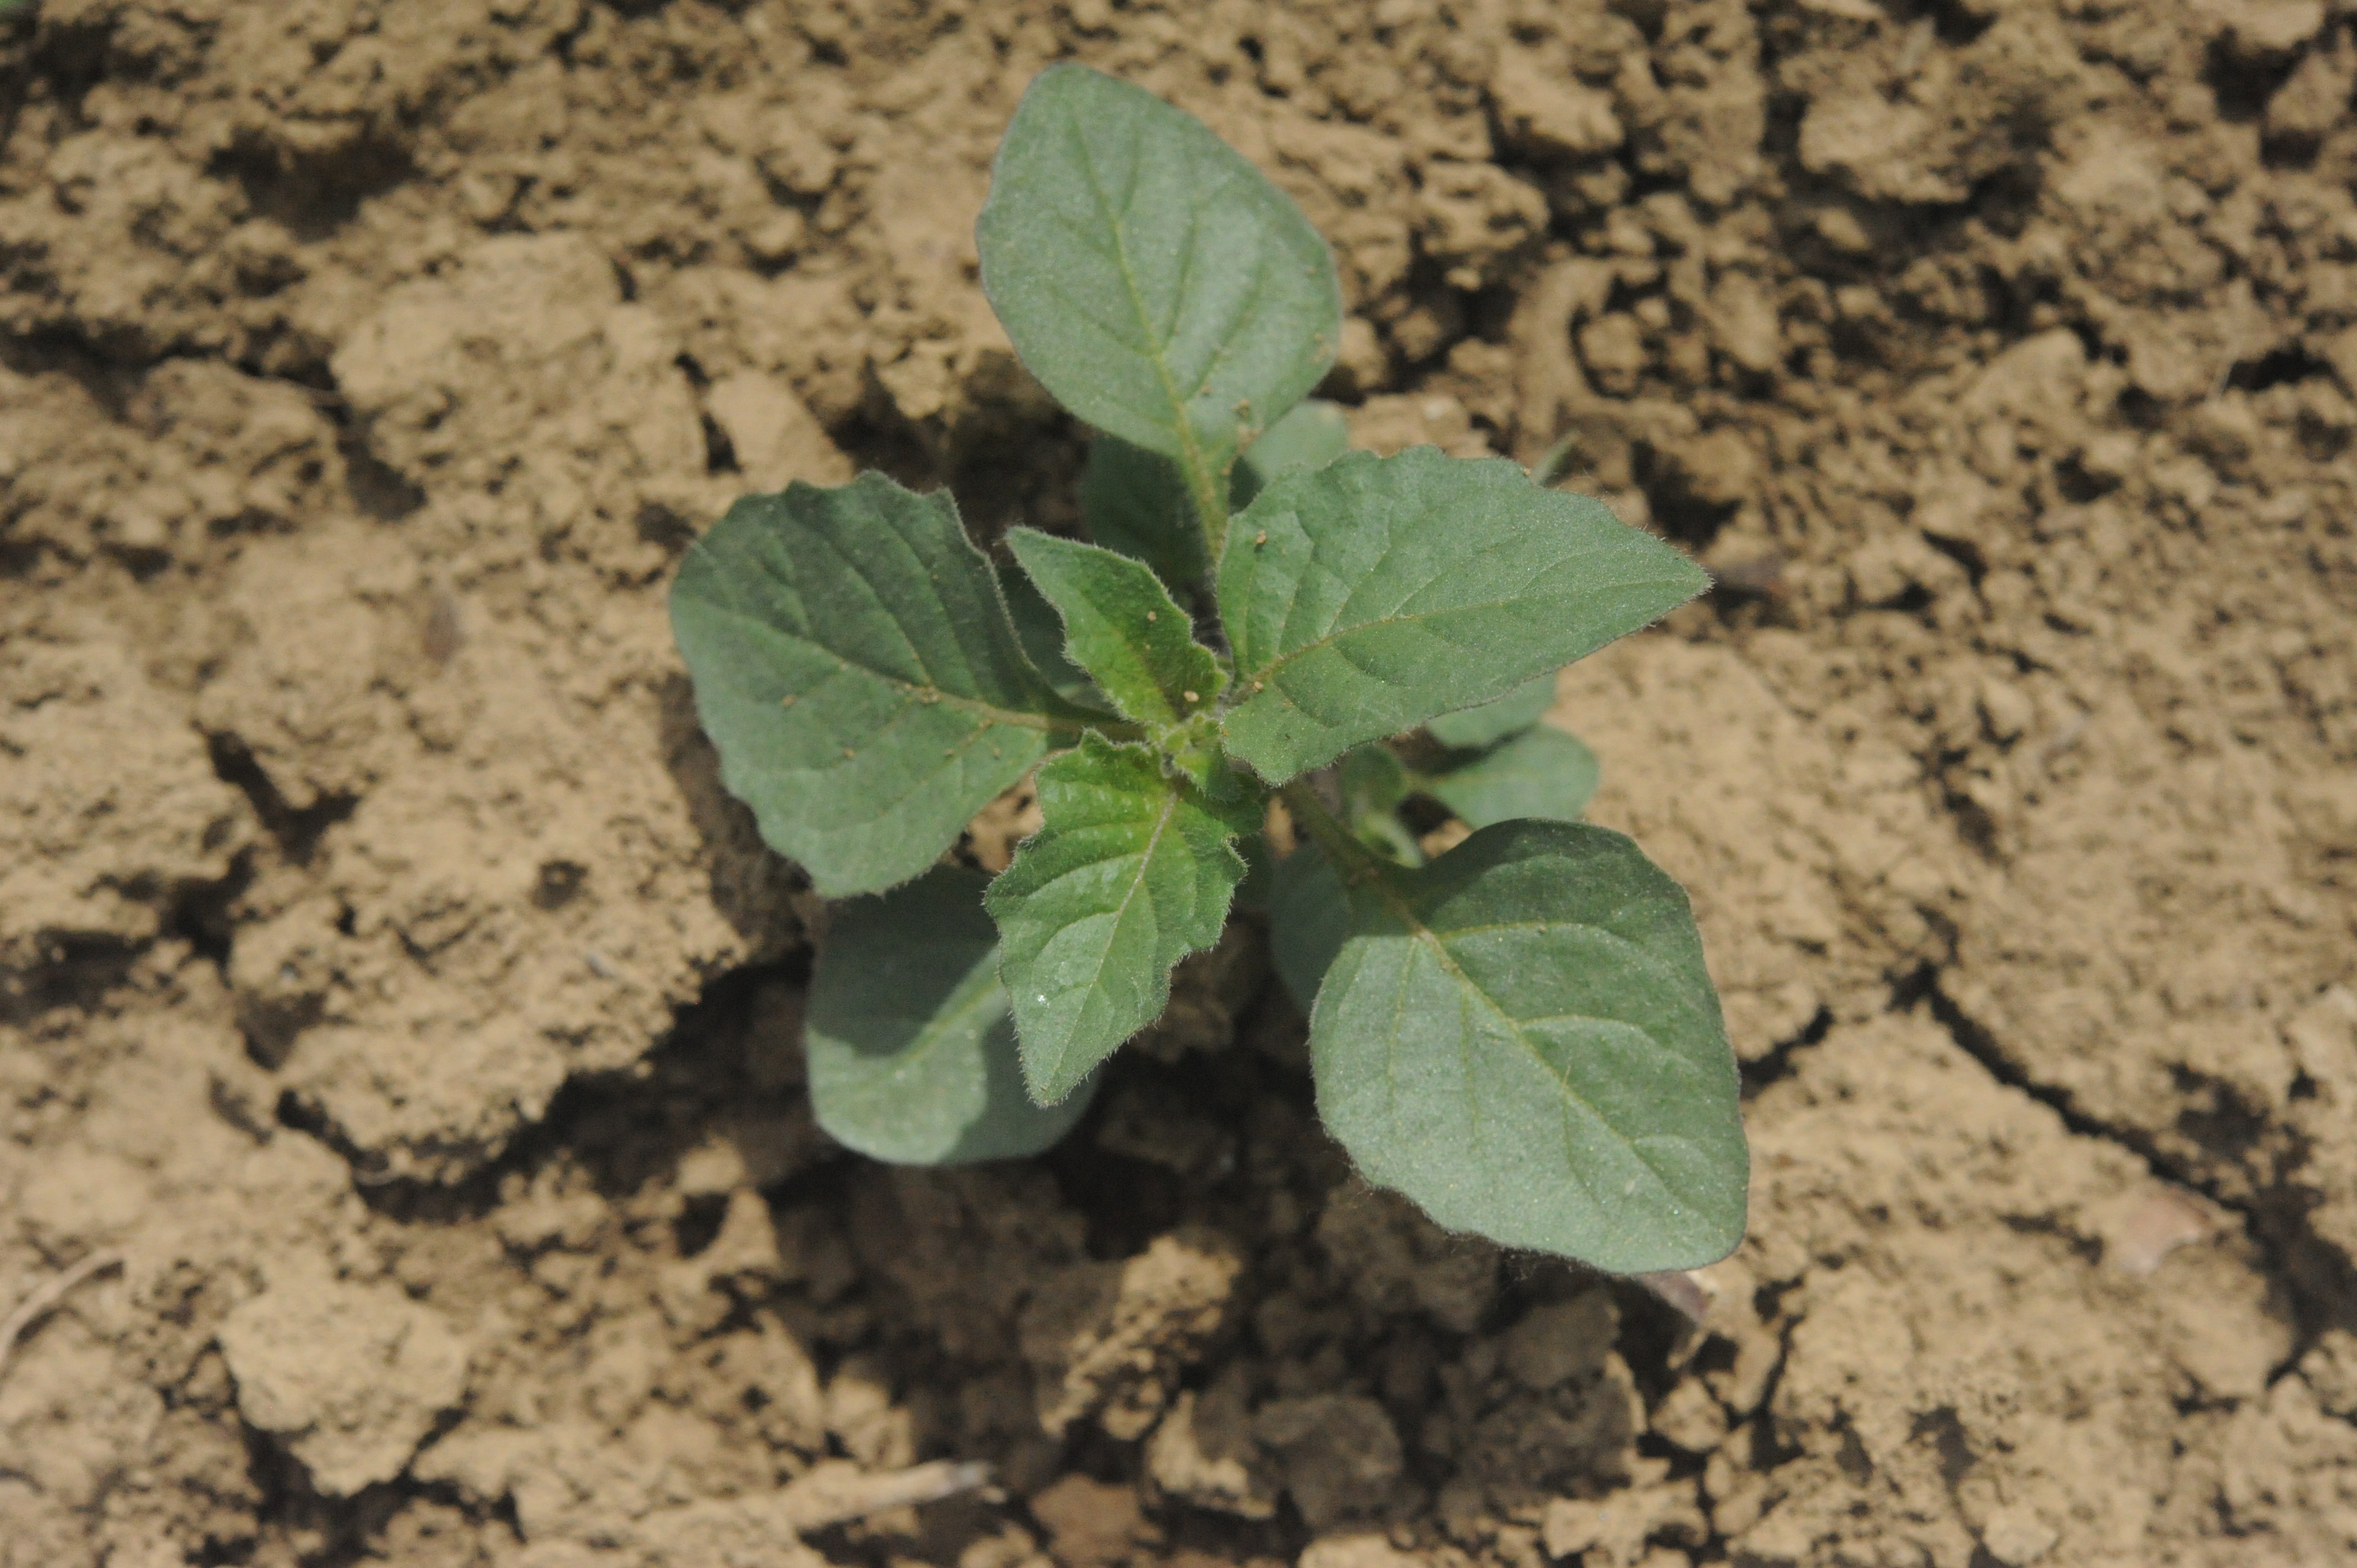
Label: black_nightshade